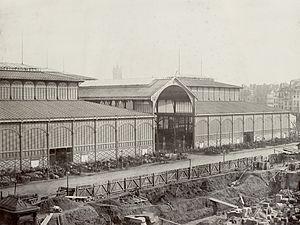
Félix-Emmanuel Callet, né à Paris le 23 mai 1791 et mort dans cette même ville le 1ᵉʳ août 1854, est un architecte français du XIXᵉ siècle.